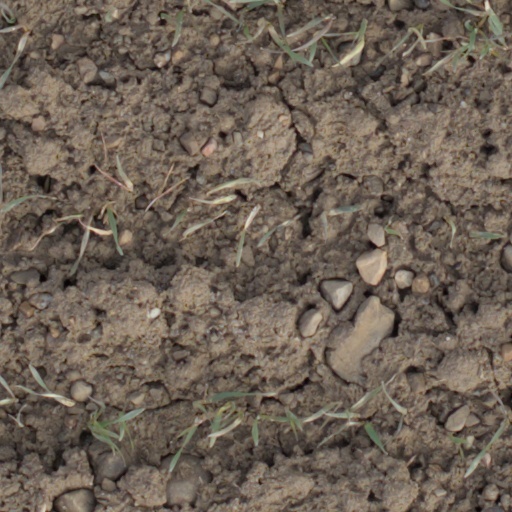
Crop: wheat